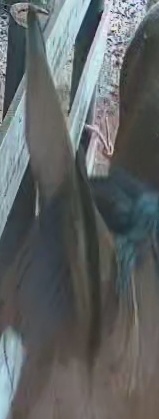
Face region: ears (position_of_ears)
Pain indicator: not_present